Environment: real
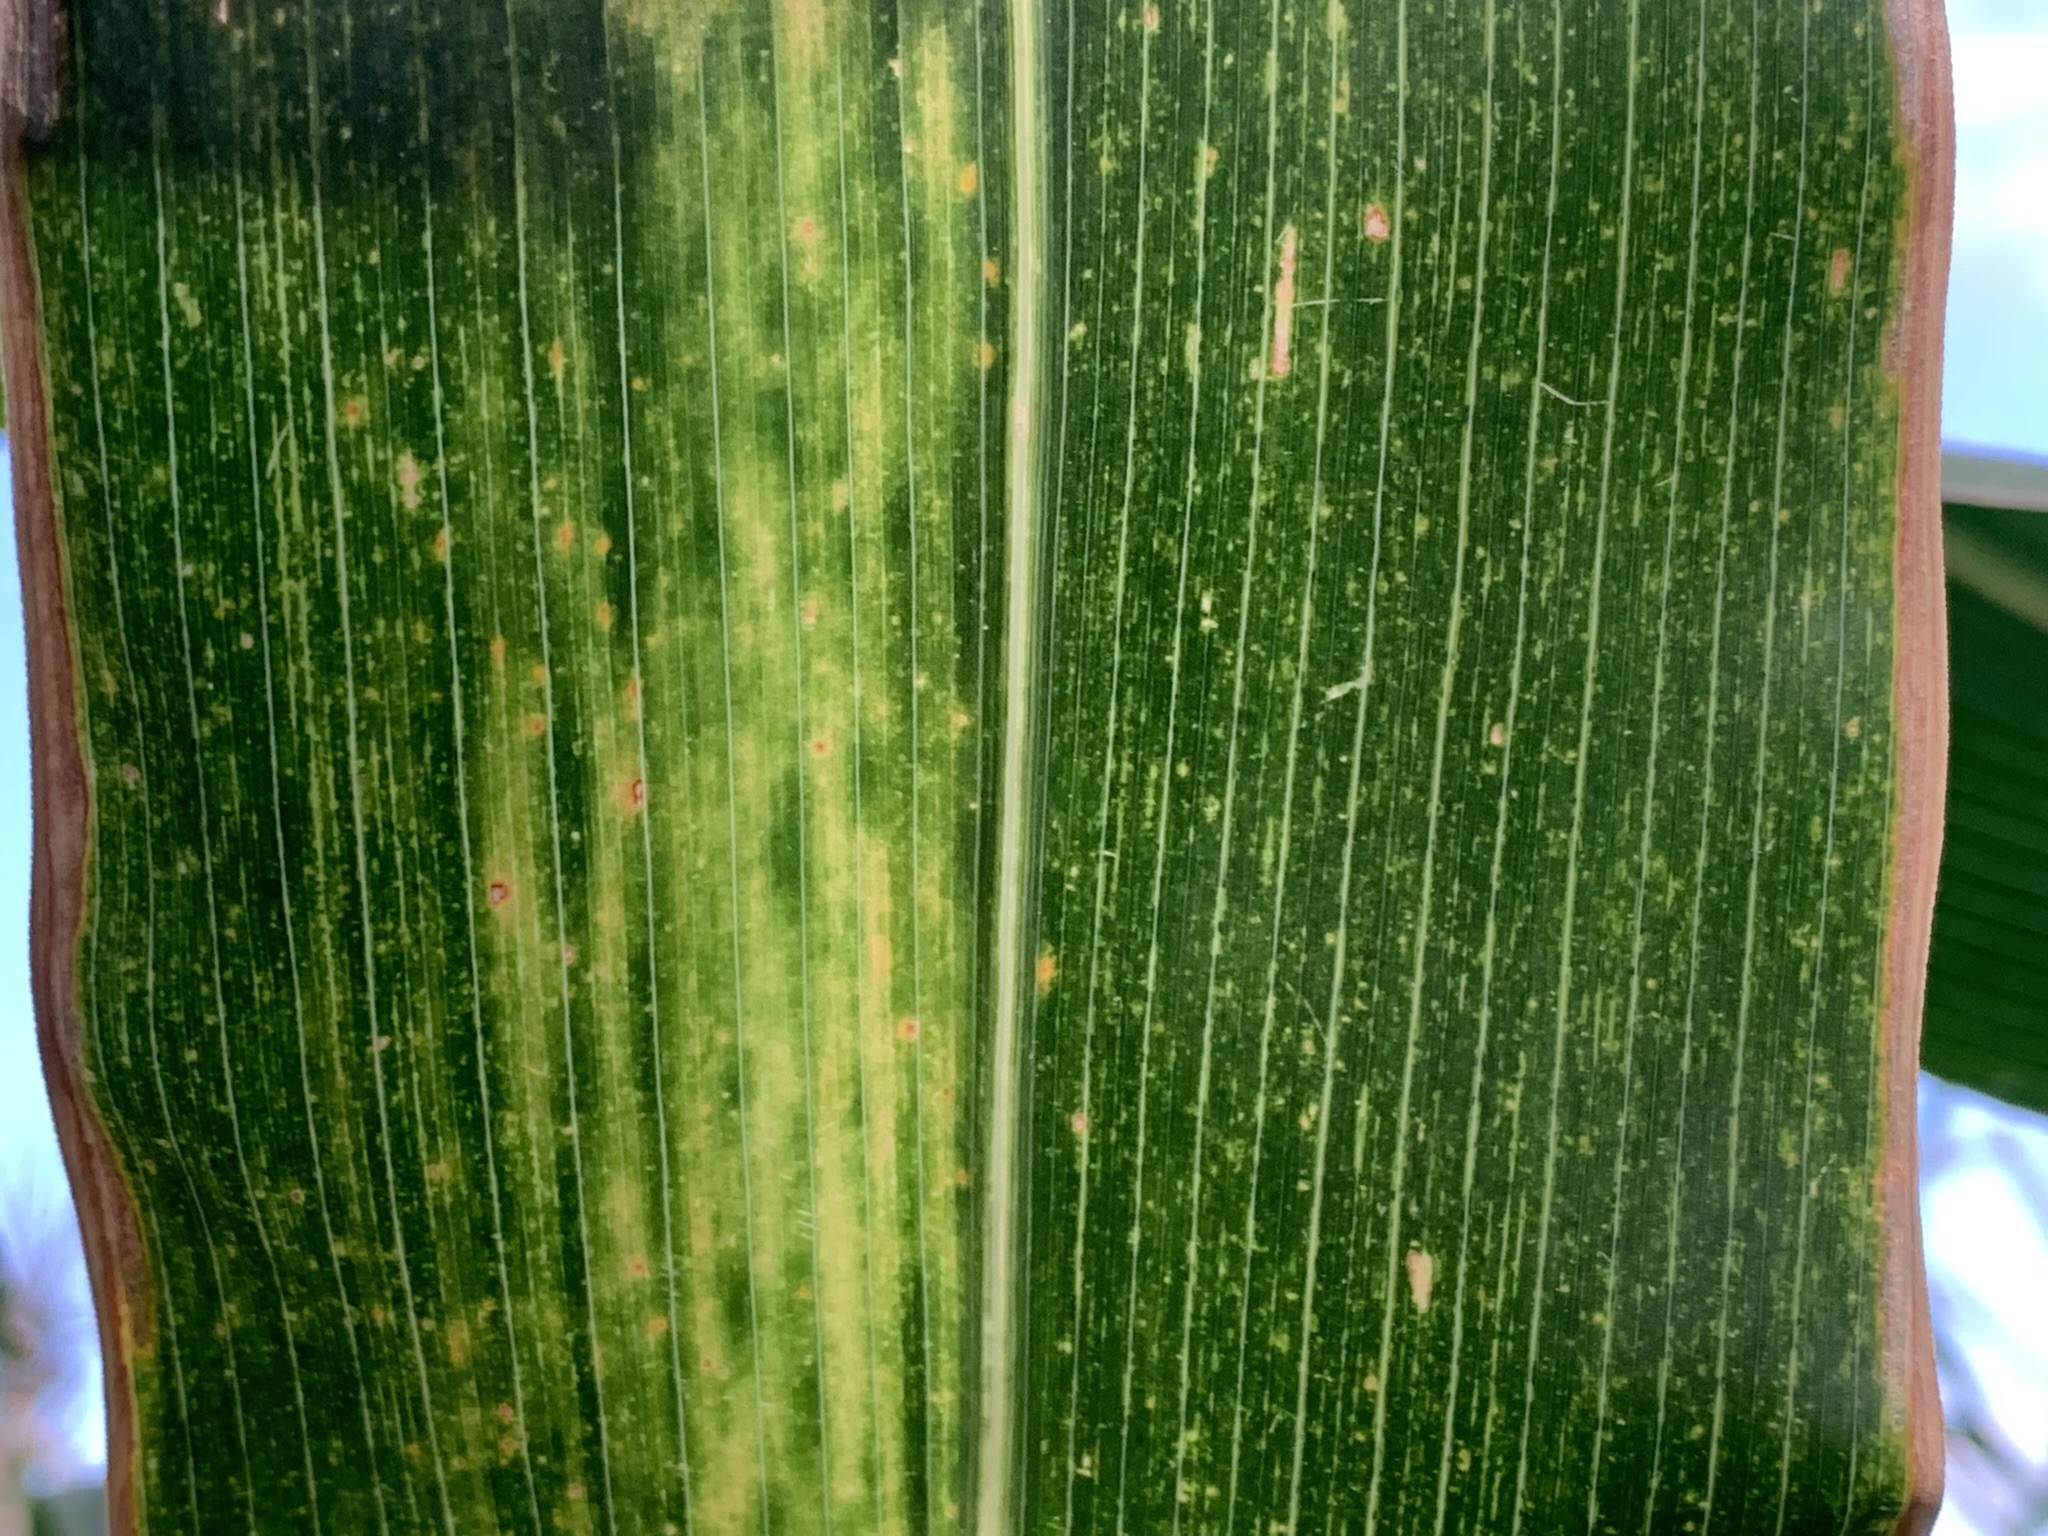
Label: lethal_necrosis